Cemal Gürsel

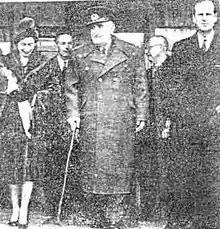
Gürsel Hosting HM Queen Elizabeth II.

Cemal Gürsel rescheduled and attended the previously cancelled Turkish and Scottish national football teams' game in Ankara on 8 June 1960 (Turkey 4, Scotland 2) which was followed by a National Football Tournament, the Cemal Gürsel Cup, that helped boost the national morale in the post-coup weeks with finals in Istanbul on 3 July (Fenerbahçe 1, Galatasaray 0). He took an active role in extensive modernization of Turkish Armed Forces and the staunch defense of the free world and Europe during the Cold War, in particular during the Cuban Missile Crisis. The declaration of independence of Cyprus according to the prior agreements and the deployment of a Turkish military unit to Cyprus took place in August 1960. He hosted the visit of Queen Elizabeth II to Ankara in early 1961 and the visit of the vice president Lyndon Johnson in 1962. Gürsel obtained, with the coordinated work of Sir Bernard Burrows, and granted permission of the ruling military National Unity Committee (NUC) for British military combat aircraft to overfly Turkish airspace on their way to support Kuwait, which was under threat of invasion by Iraq in July 1961.